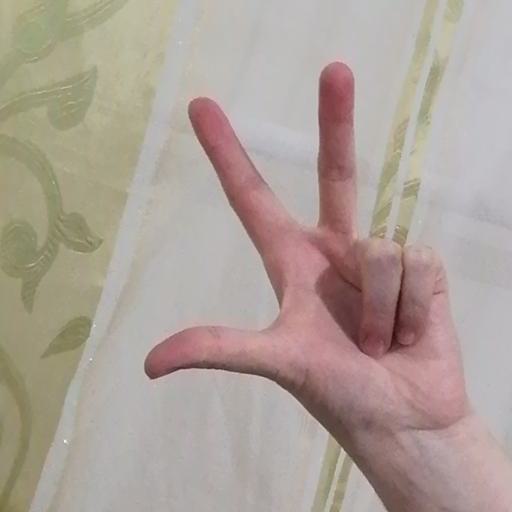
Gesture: three2